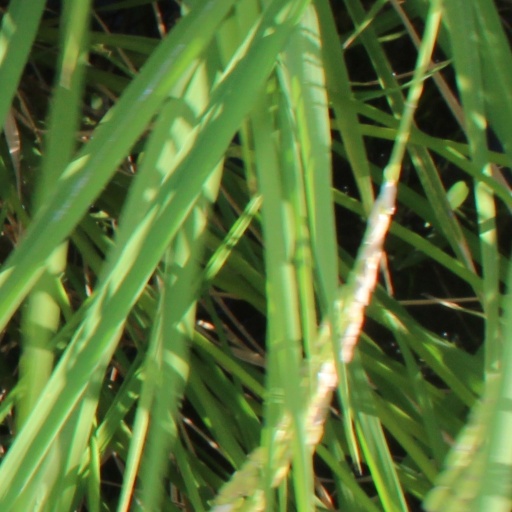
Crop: rice